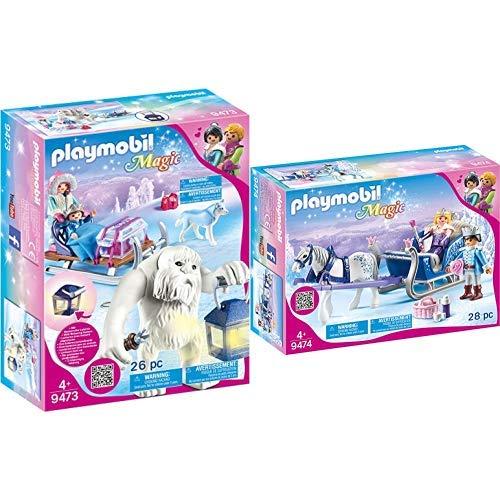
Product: PLAYMOBIL 9473 Spielzeug-Schneetroll mit Schlitten, Unisex-Kinder & 9474 Spielzeug-Schlitten mit Königspaar, Unisex-Kinder
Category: Toys & Games | Building Toys | Building Sets
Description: Set includes one adult figure, one child figure, Yeti, Husky, sleigh, illuminated lantern, crystals, crown, and other accessories.
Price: $30.90
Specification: ShippingInformation:Viewshippingratesandpolicies|ASIN:B07PRKJ2GV